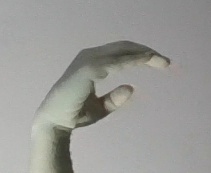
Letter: jeem